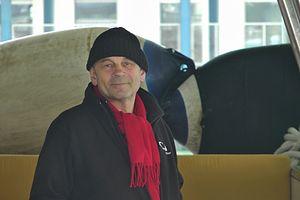
Gérard d'Aboville, né le 5 septembre 1945 à Paris, est un navigateur et homme politique français. Il est l'initiateur des traversées océaniques à la rame en solitaire. Jusqu'en 2014, d'Aboville siège au conseil de Paris dans le groupe UMP, devenu maintenant le groupe Les Républicains. Il est aussi le président de l'association Patrimoine maritime et fluvial.
La famille d'Aboville est une famille subsistante de la noblesse française, originaire du Cotentin. Sa filiation est suivie depuis le XVᵉ siècle. Elle compte parmi ses membres des officiers généraux, dont l'un sera fait sénateur en 1802, comte de l'Empire en 1808 et pair de France en 1814, deux députés, un rameur.